Pymmes Brook

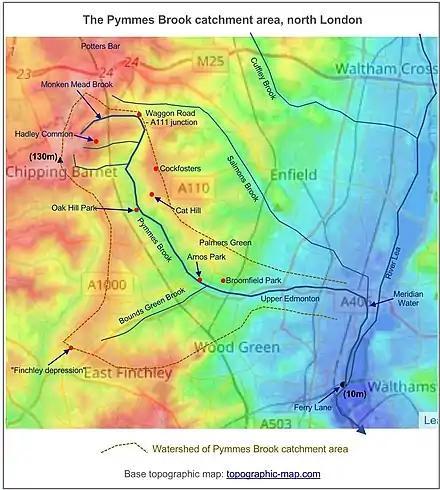
Topographic map of the Pymmes Brook catchment area, north London

The main geological formation underlying the Pymmes Brook catchment area is Eocene London Clay. The uppermost part of this formation - the "Claygate Beds" - has a higher sand content. In some parts of the higher sections of the catchment area, the London Clay is overlain by "Stanmore Gravel" (also known as "Pebble Gravel") and "Dollis Hill Gravel" (both Quaternary pre-glacial fluvial deposits), and by Quaternary glacial till. From Oak Hill Park southwards, there are sand, gravel and alluvium deposits on the Pymmes Brook valley floor. And east of Palmers Green, the brook crosses extensive Quaternary river terrace deposits laid down by the River Lea.